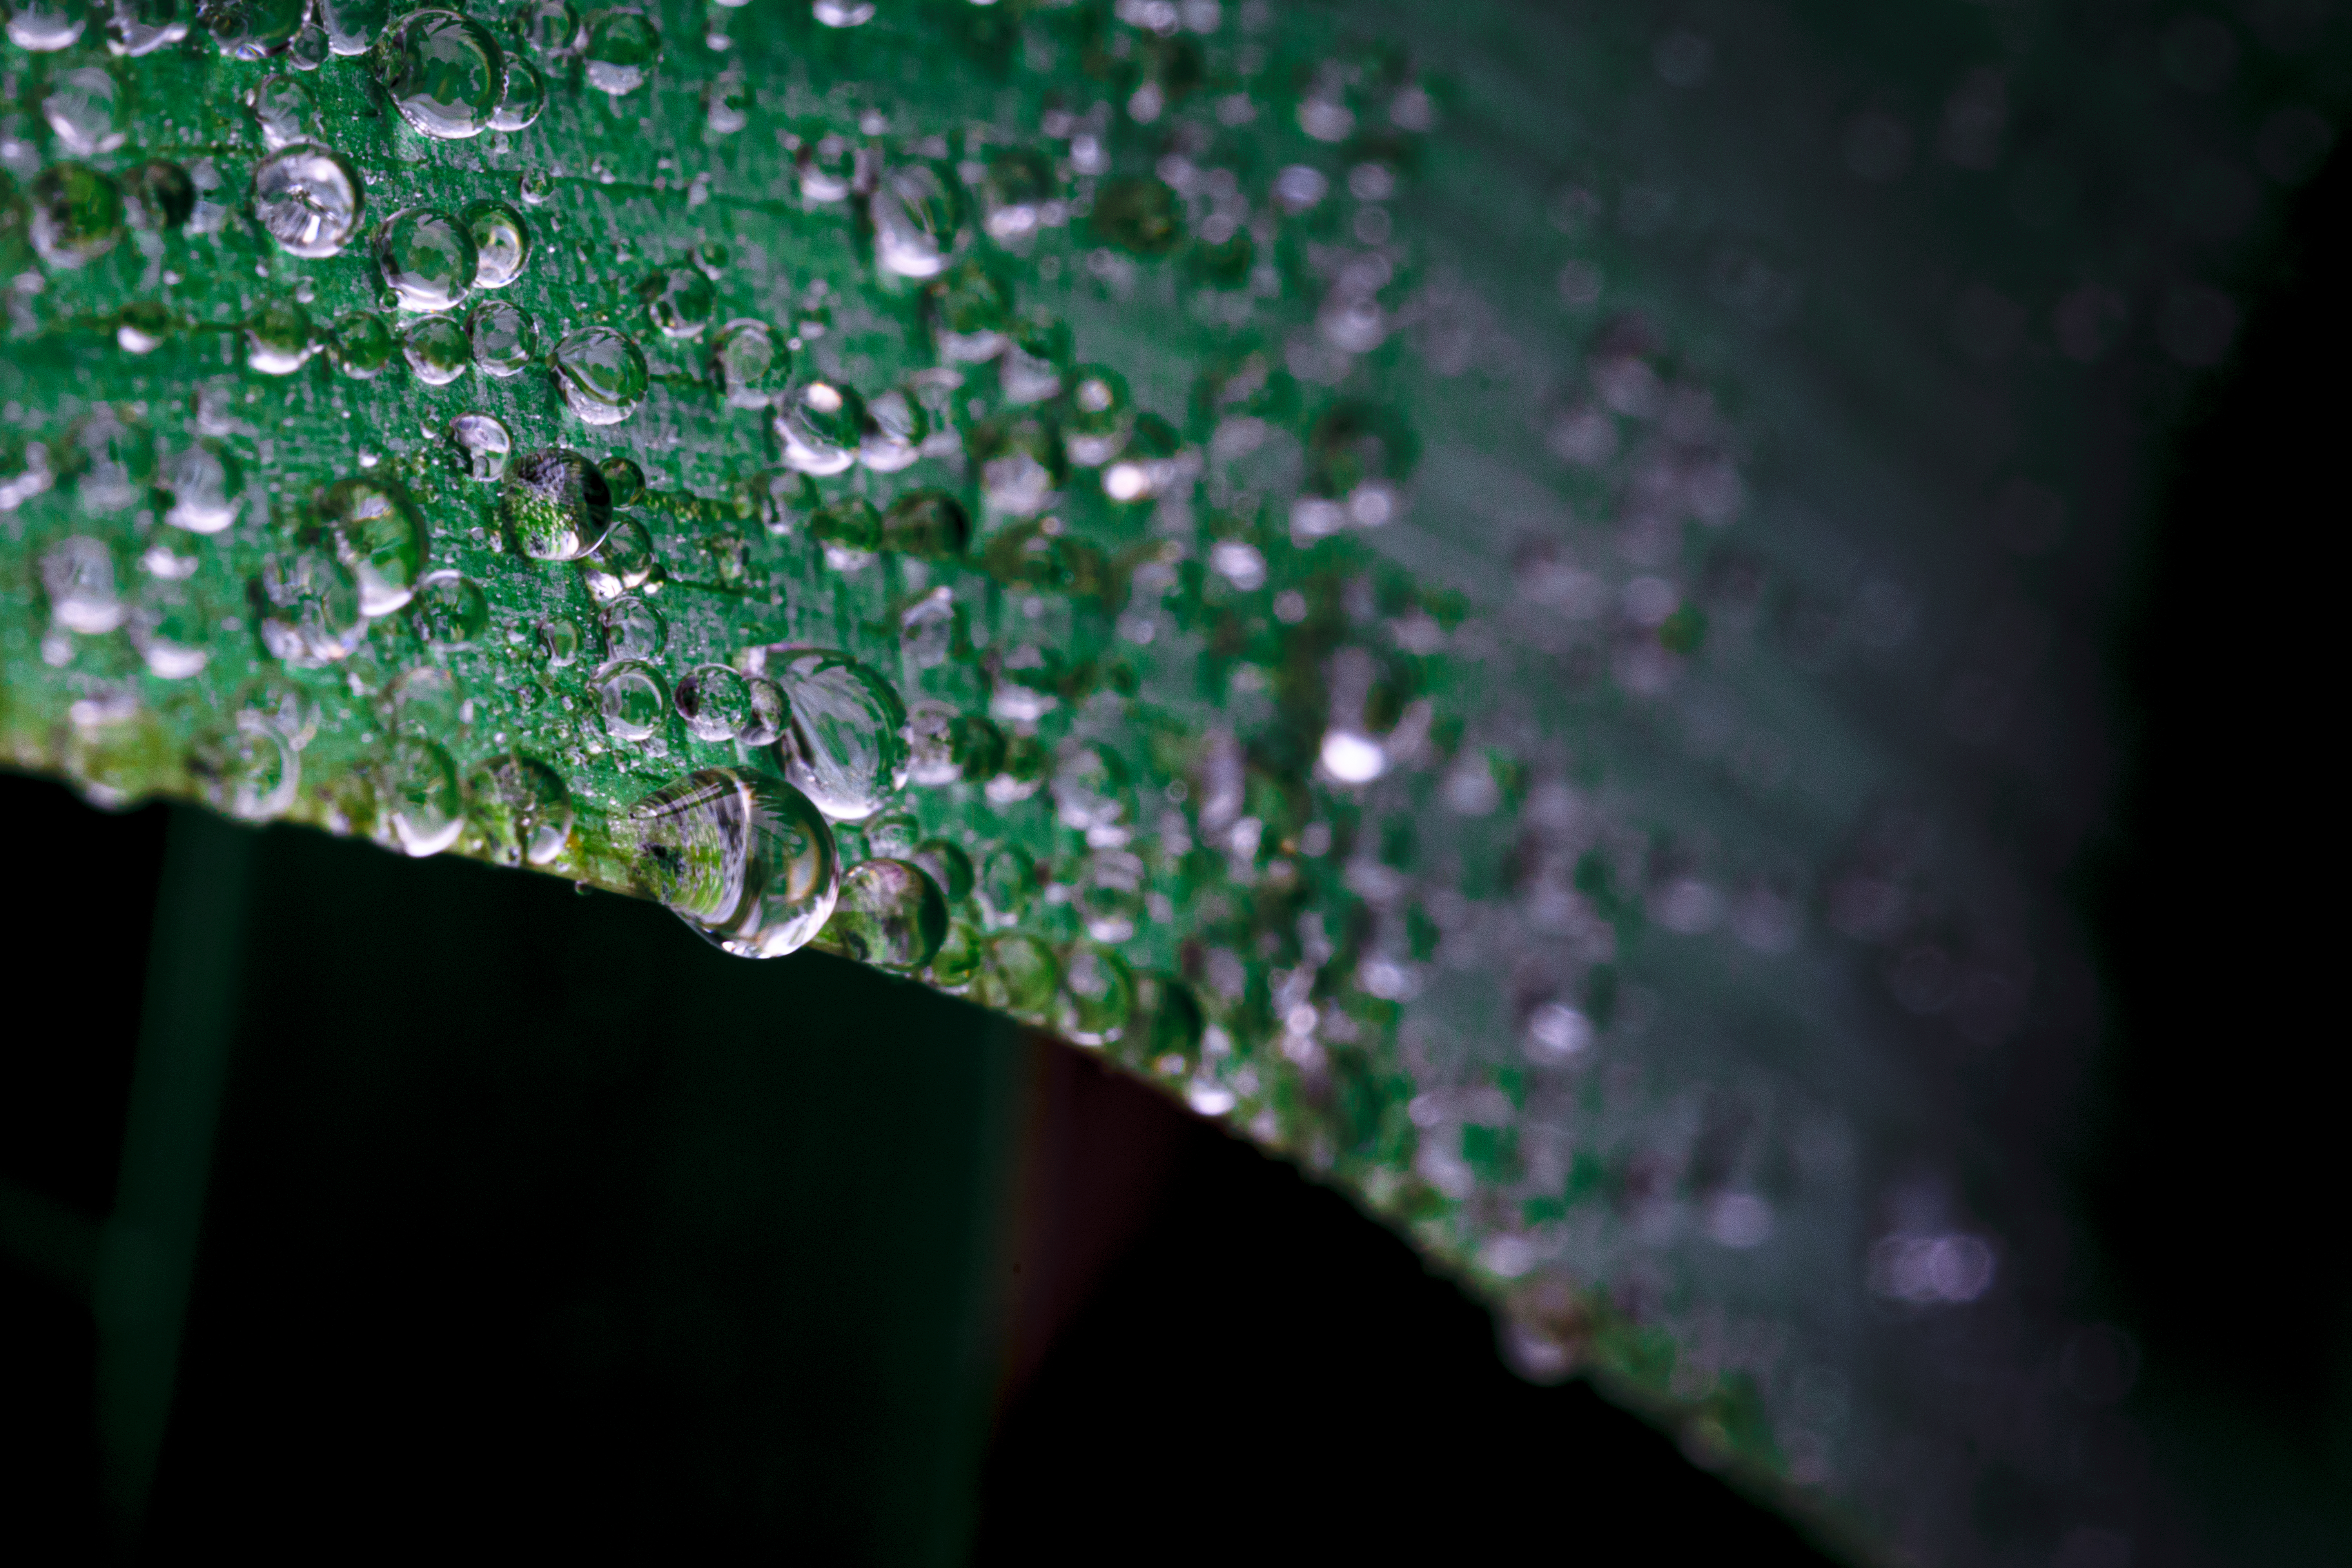
water, moisture, dew, green, drop, leaf, macro photography, close up, organism, grass, plant, photography, black hair, rain, perennial plant, precipitation